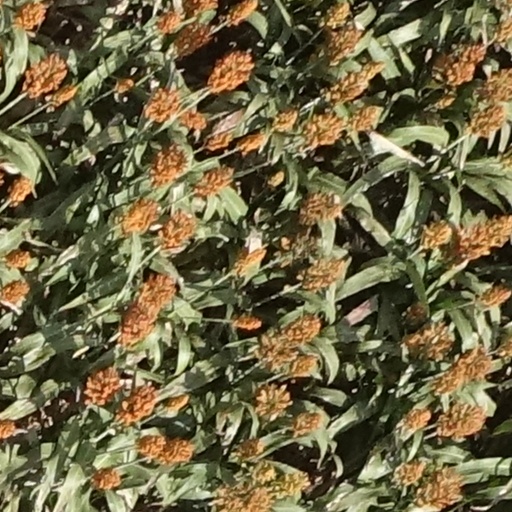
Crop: sorghum